AMC Gremlin

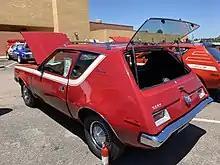
1970 AMC Gremlin

The Gremlin debuted in April 1970 with AMC's I6, a seven main bearing design which produced as standard equipment, with AMC's I6 - producing - as an option. AMC said the Gremlin offered "the best gas mileage of any production car made in America". According to the auto editors of "Consumer Guide", it had "an unusually long option list for the era" so owners could have luxury and conveniences typically found in more expensive cars, and these options "came with a much higher profit margin" for the automaker.